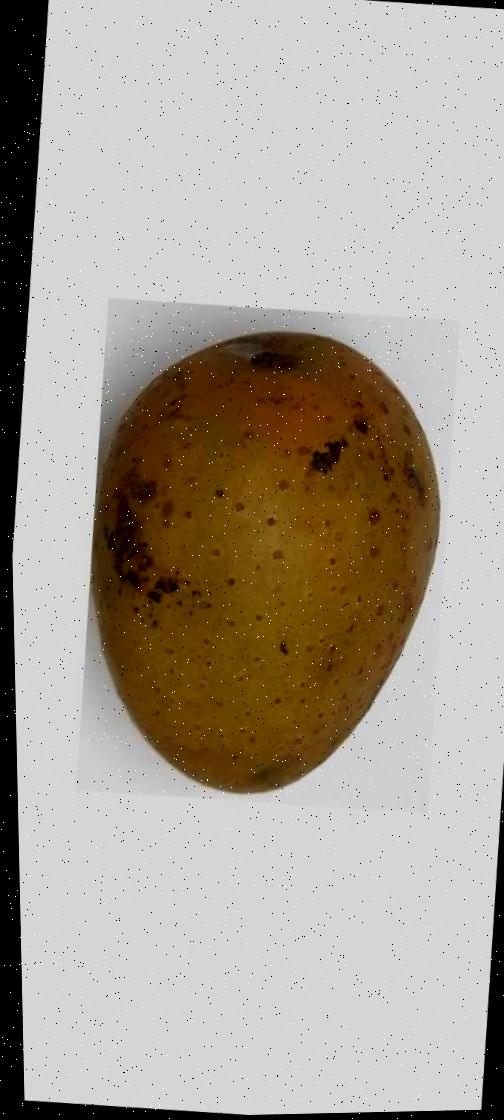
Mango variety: Gourmoti